Dodge Spirit

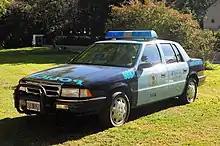
Chrysler Spirit police car in Argentina

Chrysler de Mexico also sold two versions of the Spirit R/T. The base R/T, sold from 1991 through 1995, used a Mexico-only intercooled Turbo II version of the 8-valve SOHC 2.5 L engine and the 3-speed A413 automatic transmission. These R/Ts were used by Mexican police departments.